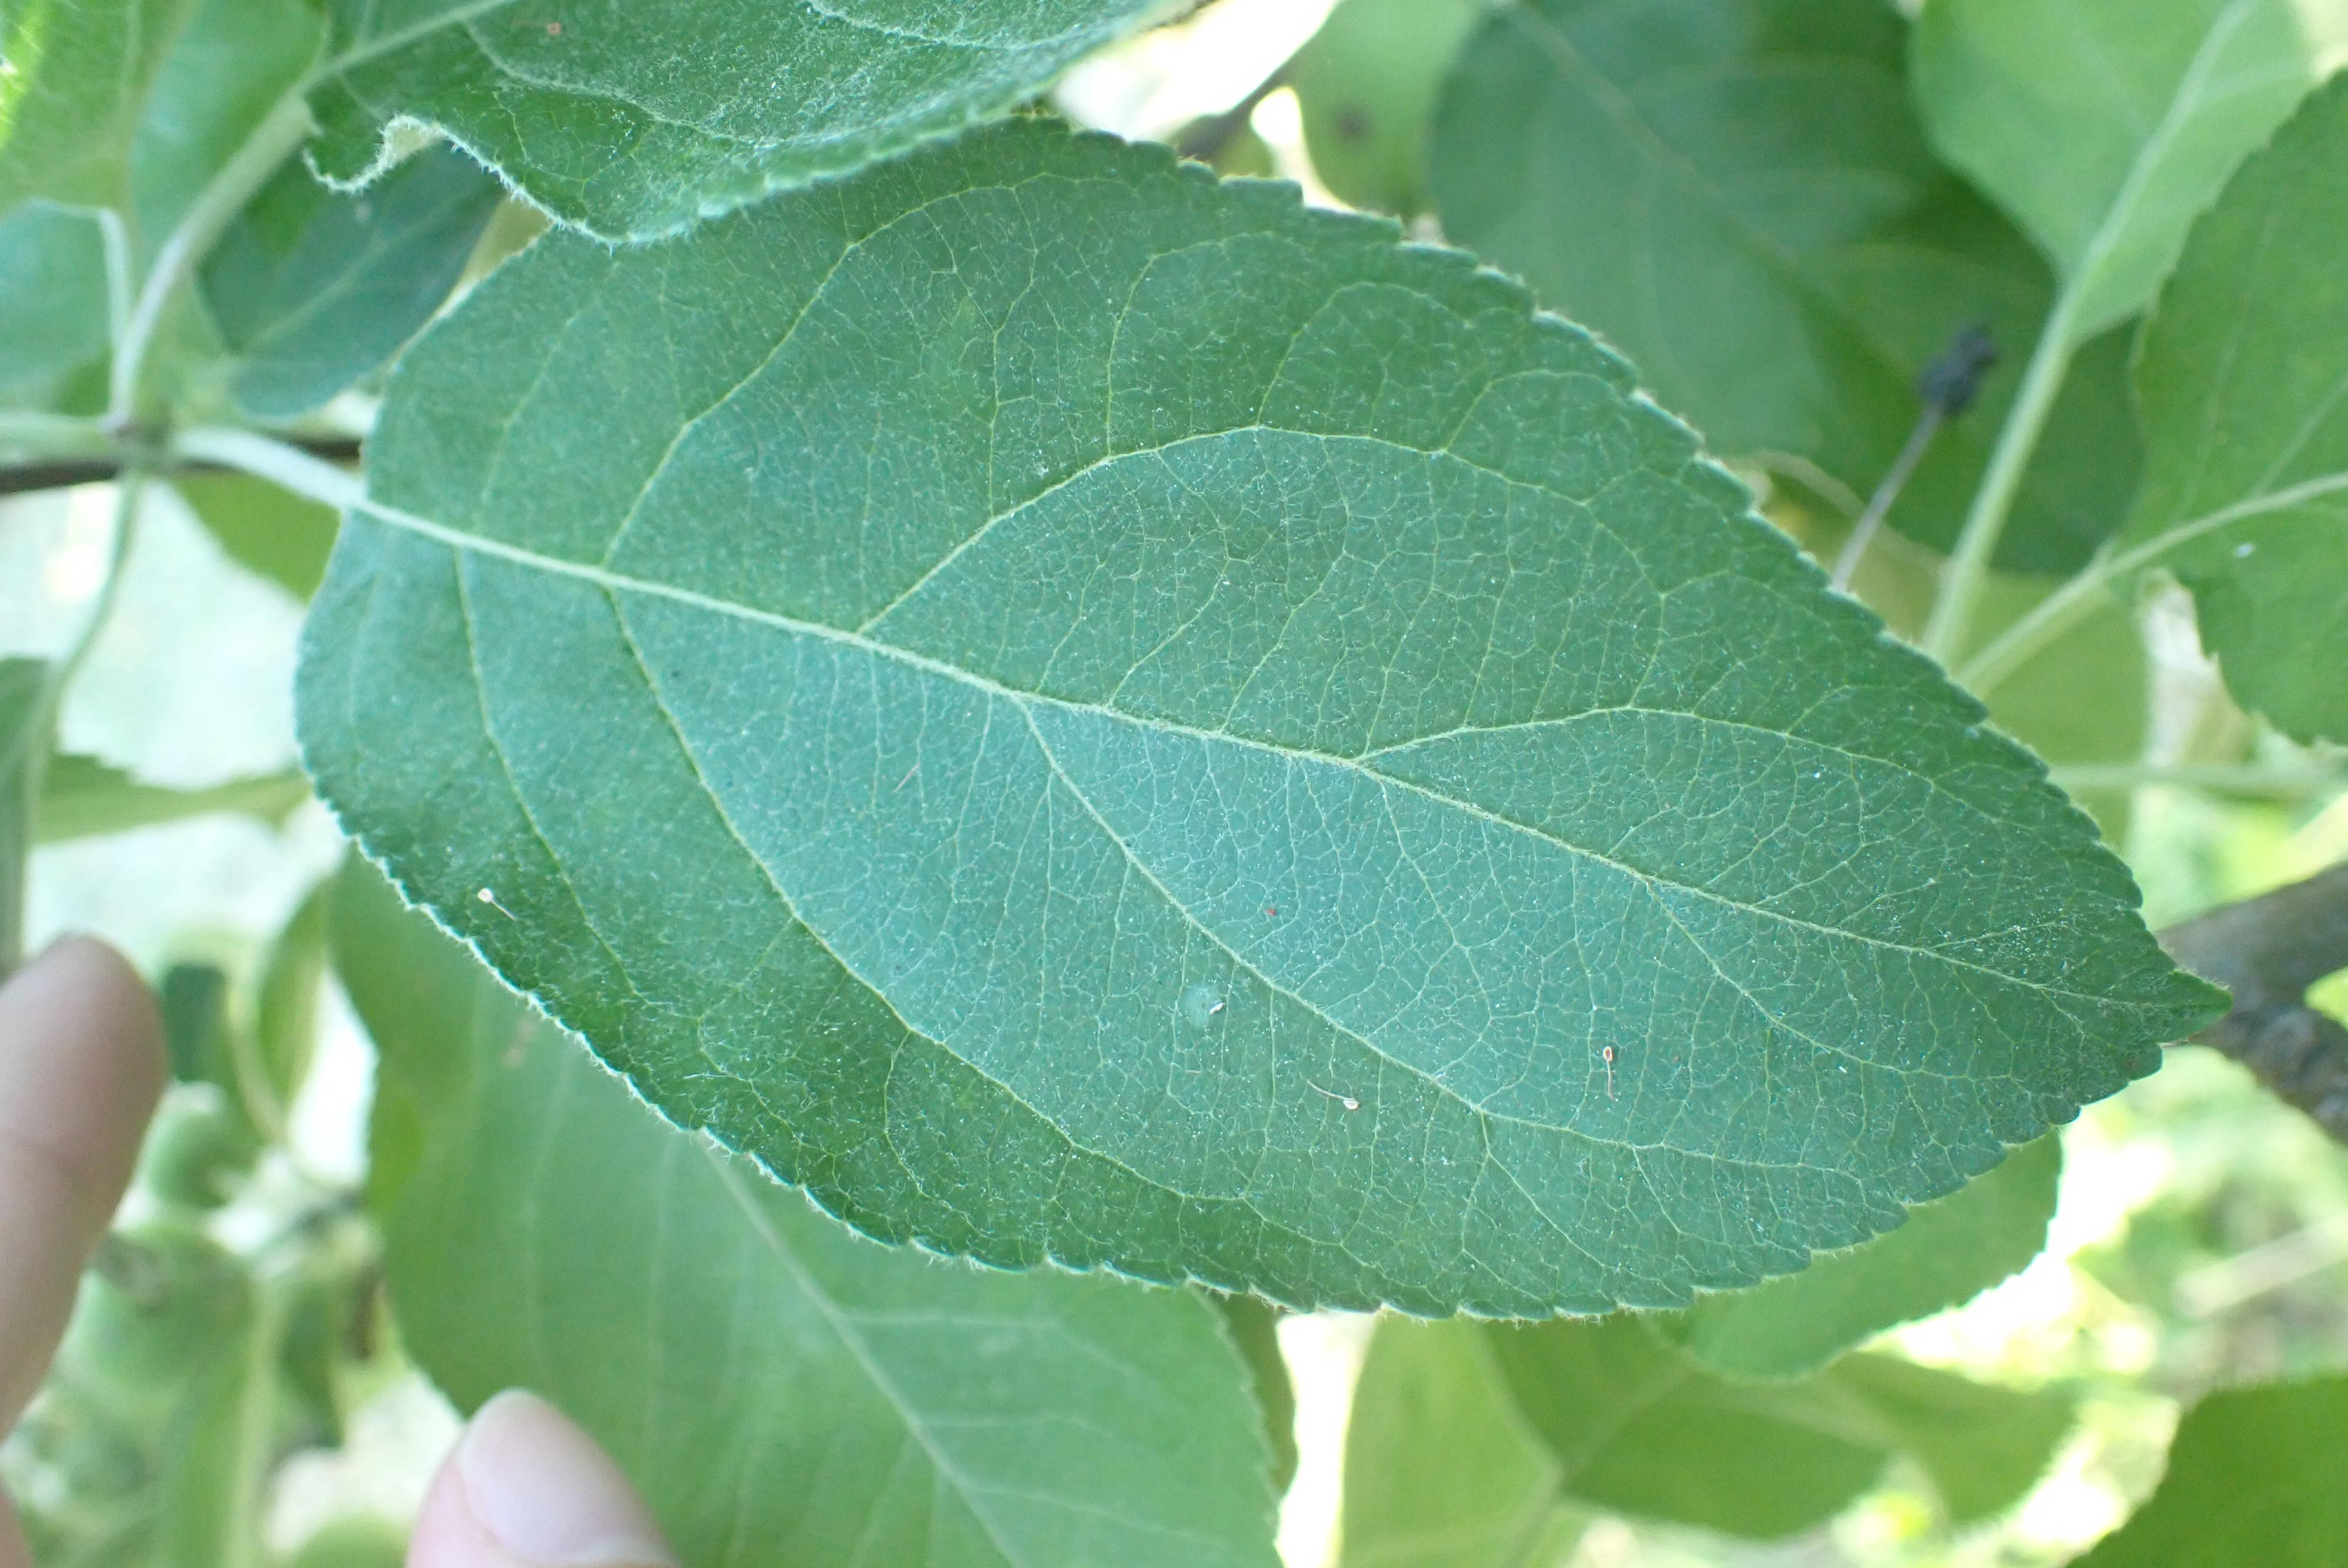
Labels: healthy